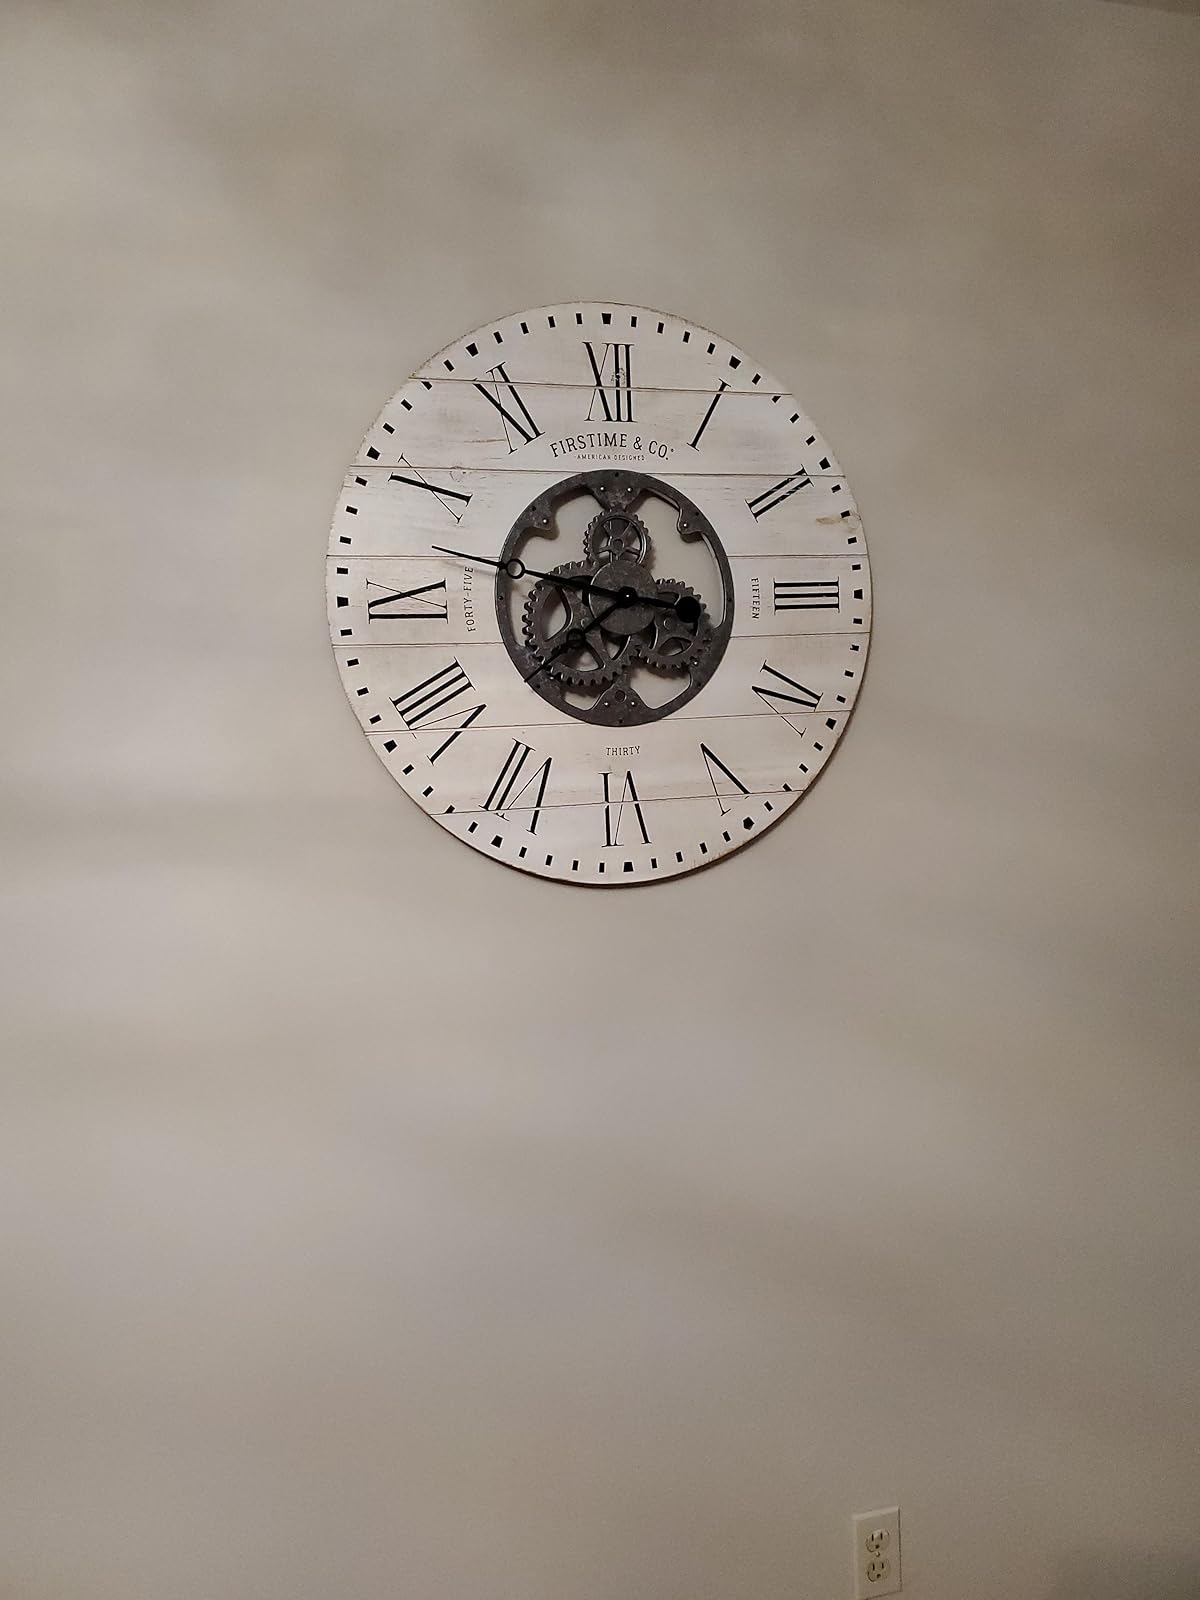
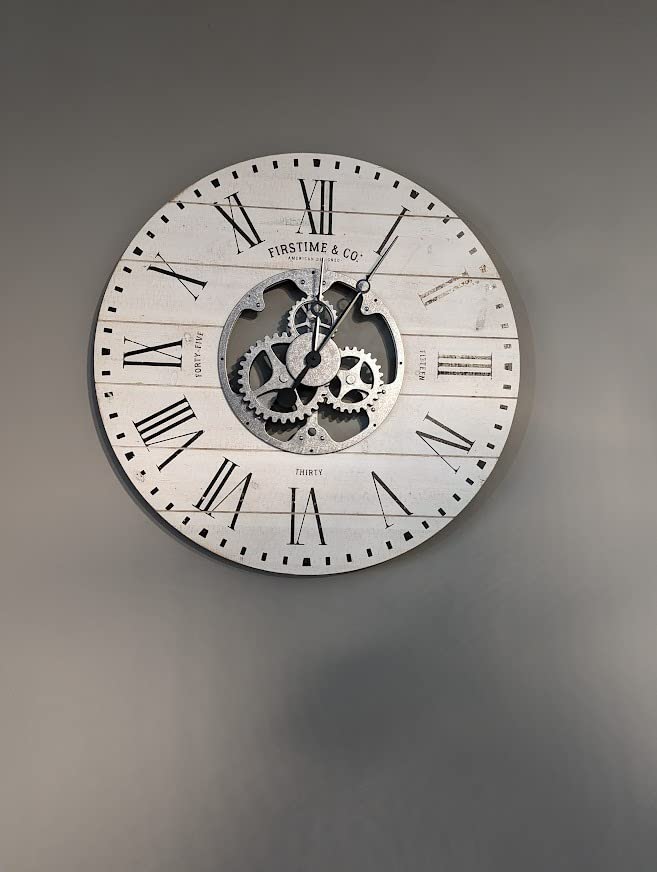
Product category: clock
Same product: yes